History of chemistry

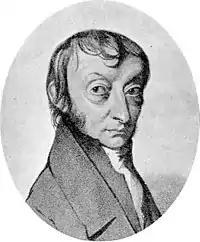
Amedeo Avogadro, who postulated that, under controlled conditions of temperature and pressure, equal volumes of gases contain an equal number of molecules. This is known as Avogadro's law.

French chemist Joseph Louis Gay-Lussac shared the interest of Lavoisier and others in the quantitative study of the properties of gases. From his first major program of research in 1801–1802, he concluded that equal volumes of all gases expand equally with the same increase in temperature: this conclusion is usually called "Charles's law", as Gay-Lussac gave credit to Jacques Charles, who had arrived at nearly the same conclusion in the 1780s but had not published it. The law was independently discovered by British natural philosopher John Dalton by 1801, although Dalton's description was less thorough than Gay-Lussac's. In 1804 Gay-Lussac made several daring ascents of over 7,000 meters above sea level in hydrogen-filled balloons—a feat not equaled for another 50 years—that allowed him to investigate other aspects of gases. Not only did he gather magnetic measurements at various altitudes, but he also took pressure, temperature, and humidity measurements and samples of air, which he later analyzed chemically.